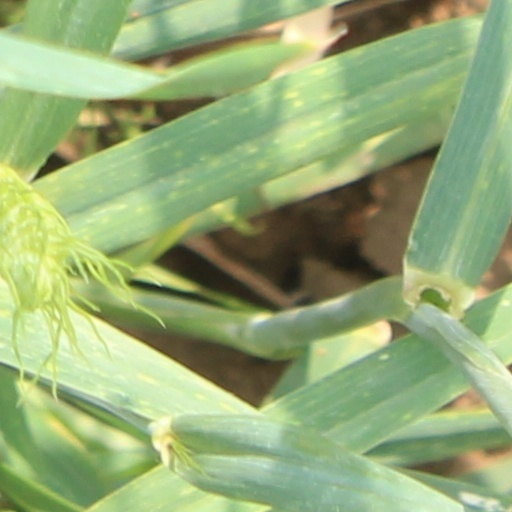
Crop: wheat